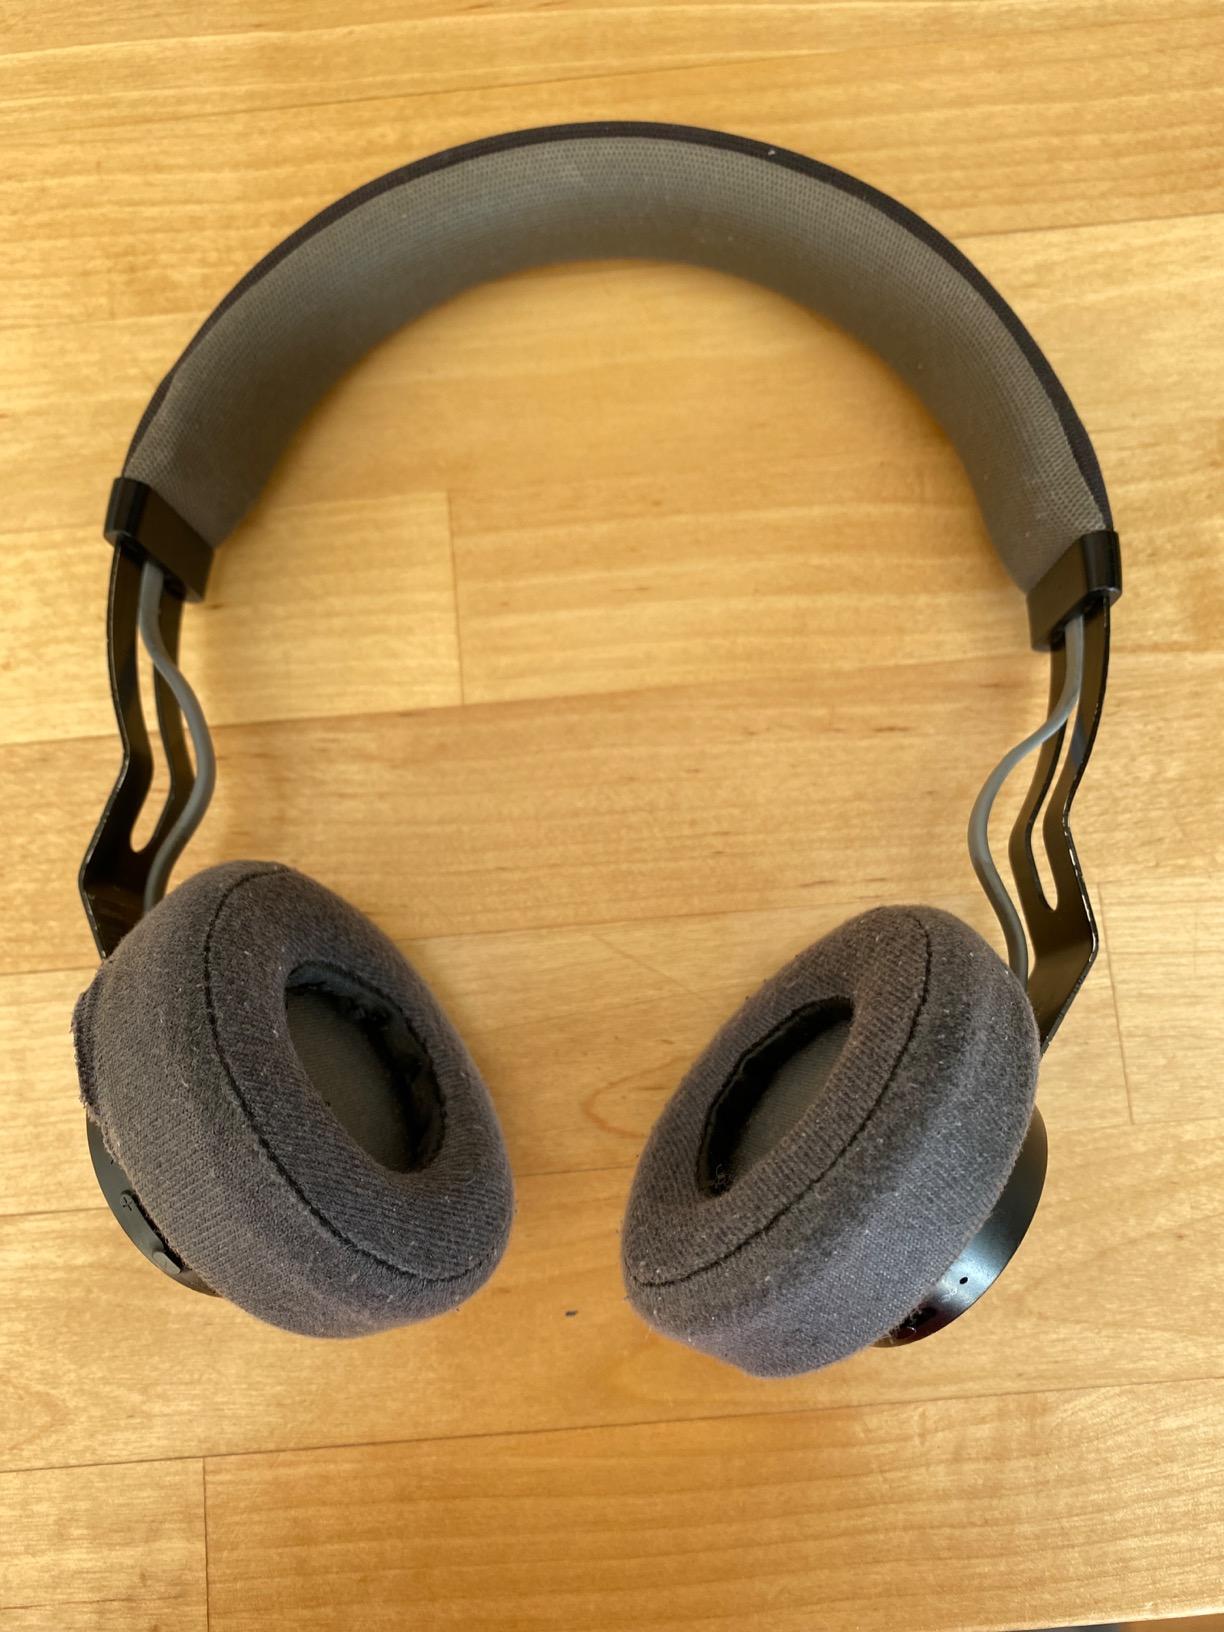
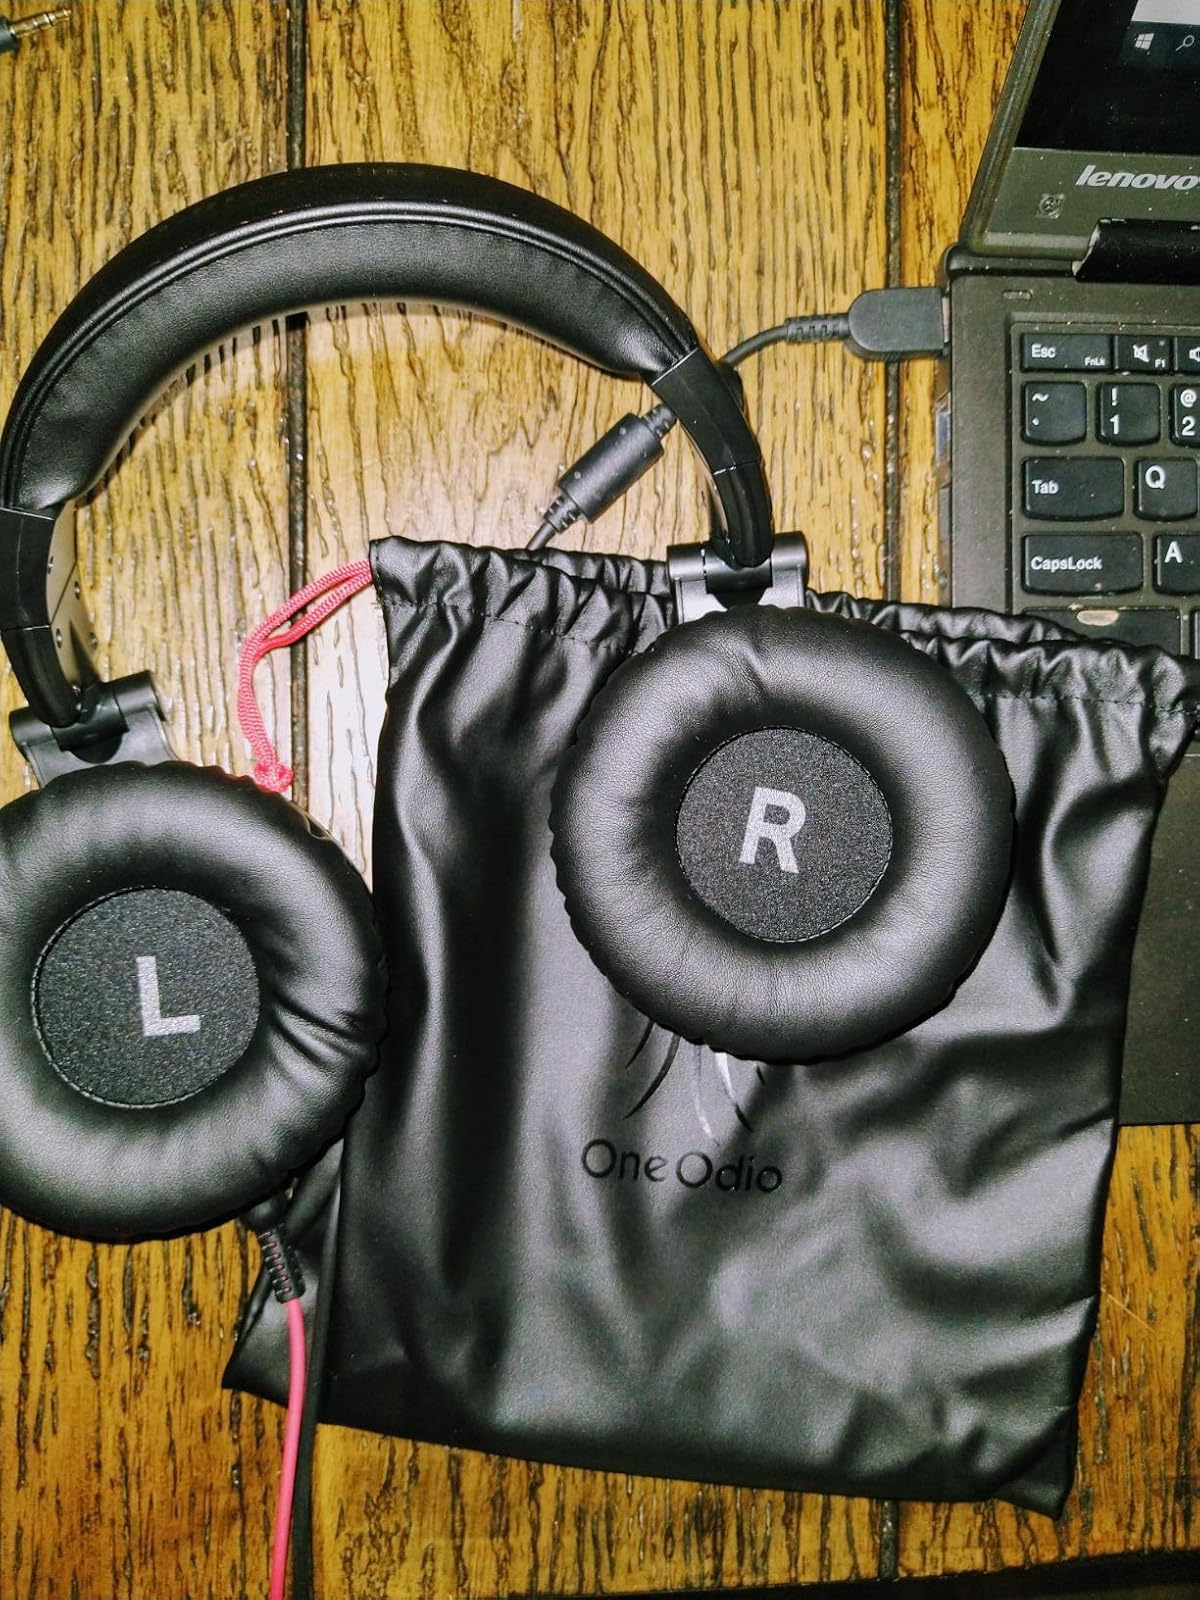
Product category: headphones
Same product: no